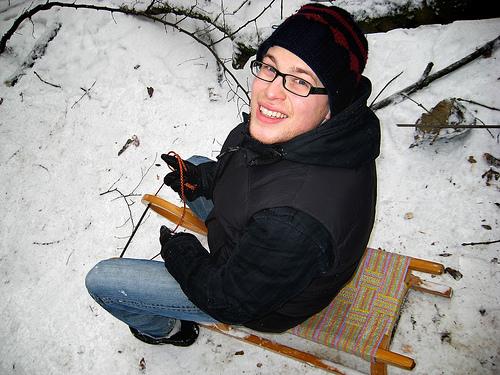
Weather: snow or frosty